Zhang Xin

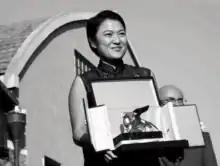
Zhang Xin receiving a 'Special Prize for an individual patron of architectural works' at the 8th International Architecture Exhibition of la Biennale di Venezia in September 2002.

Zhang has received international awards for her role as an architectural patron in China and as an entrepreneur. In 2002, she was awarded a special prize at the 8th la Biennale di Venezia for Commune by the Great Wall, a private collection of architecture, now a hotel.